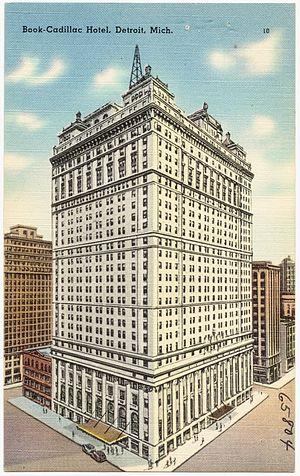
Le Westin Book-Cadillac Detroit est un gratte-ciel de 106 mètres de hauteur construit à Détroit de 1923 à 1924 dans un Style néo-Renaissance.